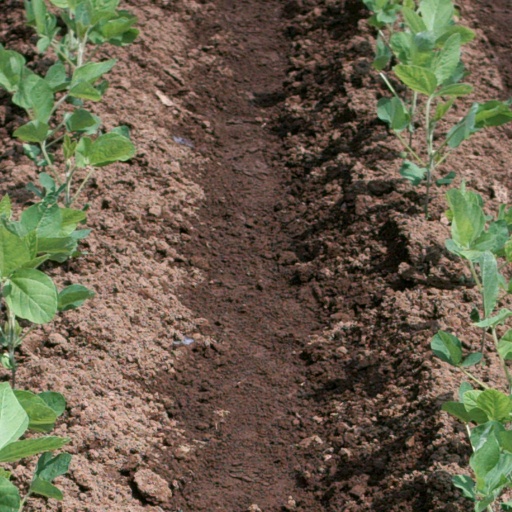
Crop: soybean